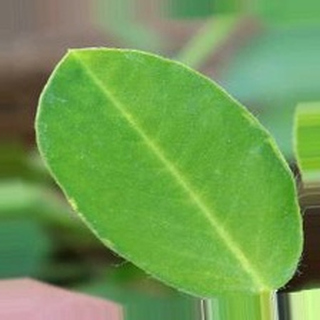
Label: healthy_groundnut